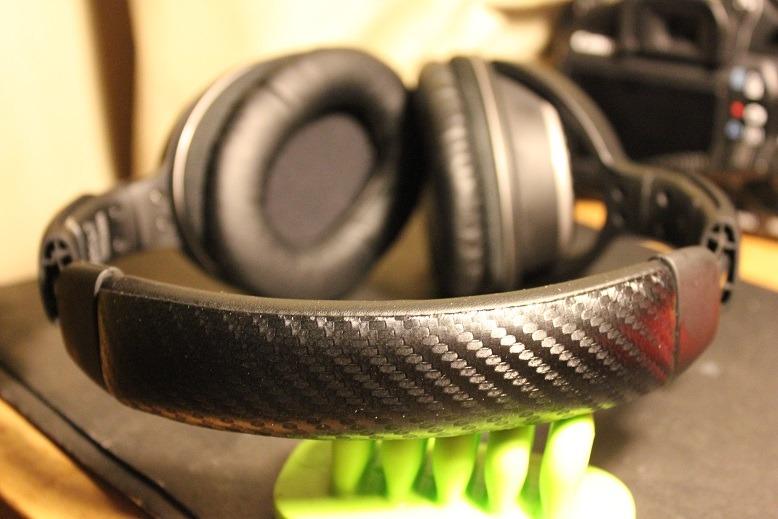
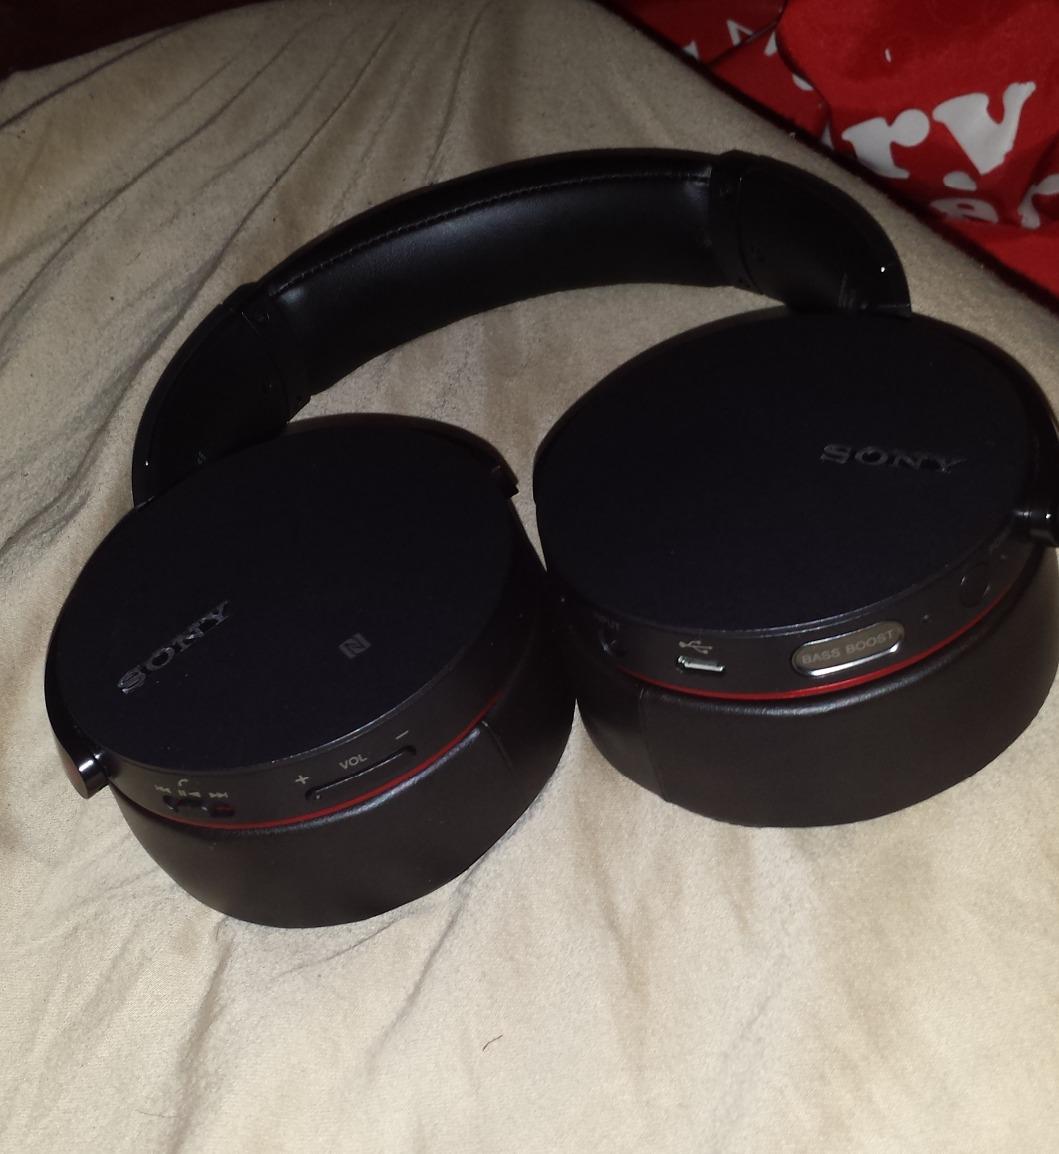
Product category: headphones
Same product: no